The Austin Chronicle

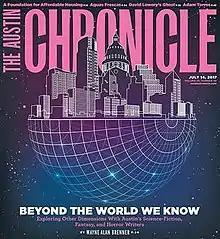
"The Austin Chronicle" (July 14, 2017)

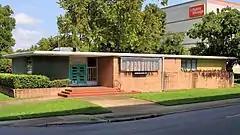
"The Austin Chronicle" headquarters

The Austin Chronicle is an alternative weekly newspaper published every Thursday in Austin, Texas, United States. The paper is distributed through free news-stands, often at local eateries or coffee houses frequented by its targeted demographic. In 2001, the newspaper reported a weekly readership of 545,500. It is part of the Association of Alternative Newsmedia and it emulates the typical publications of the 1960s counterculture movement.